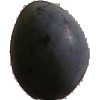
Label: Plum 3